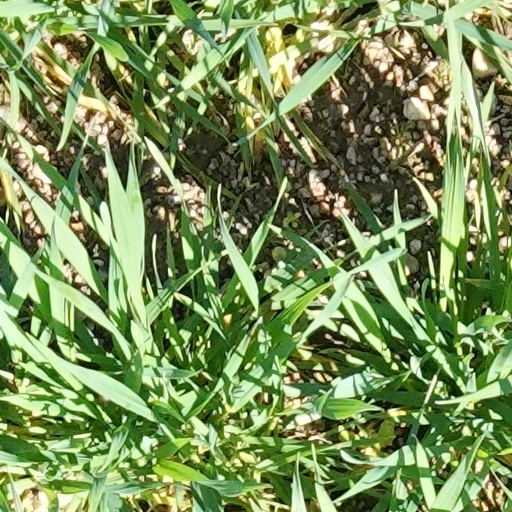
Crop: wheat